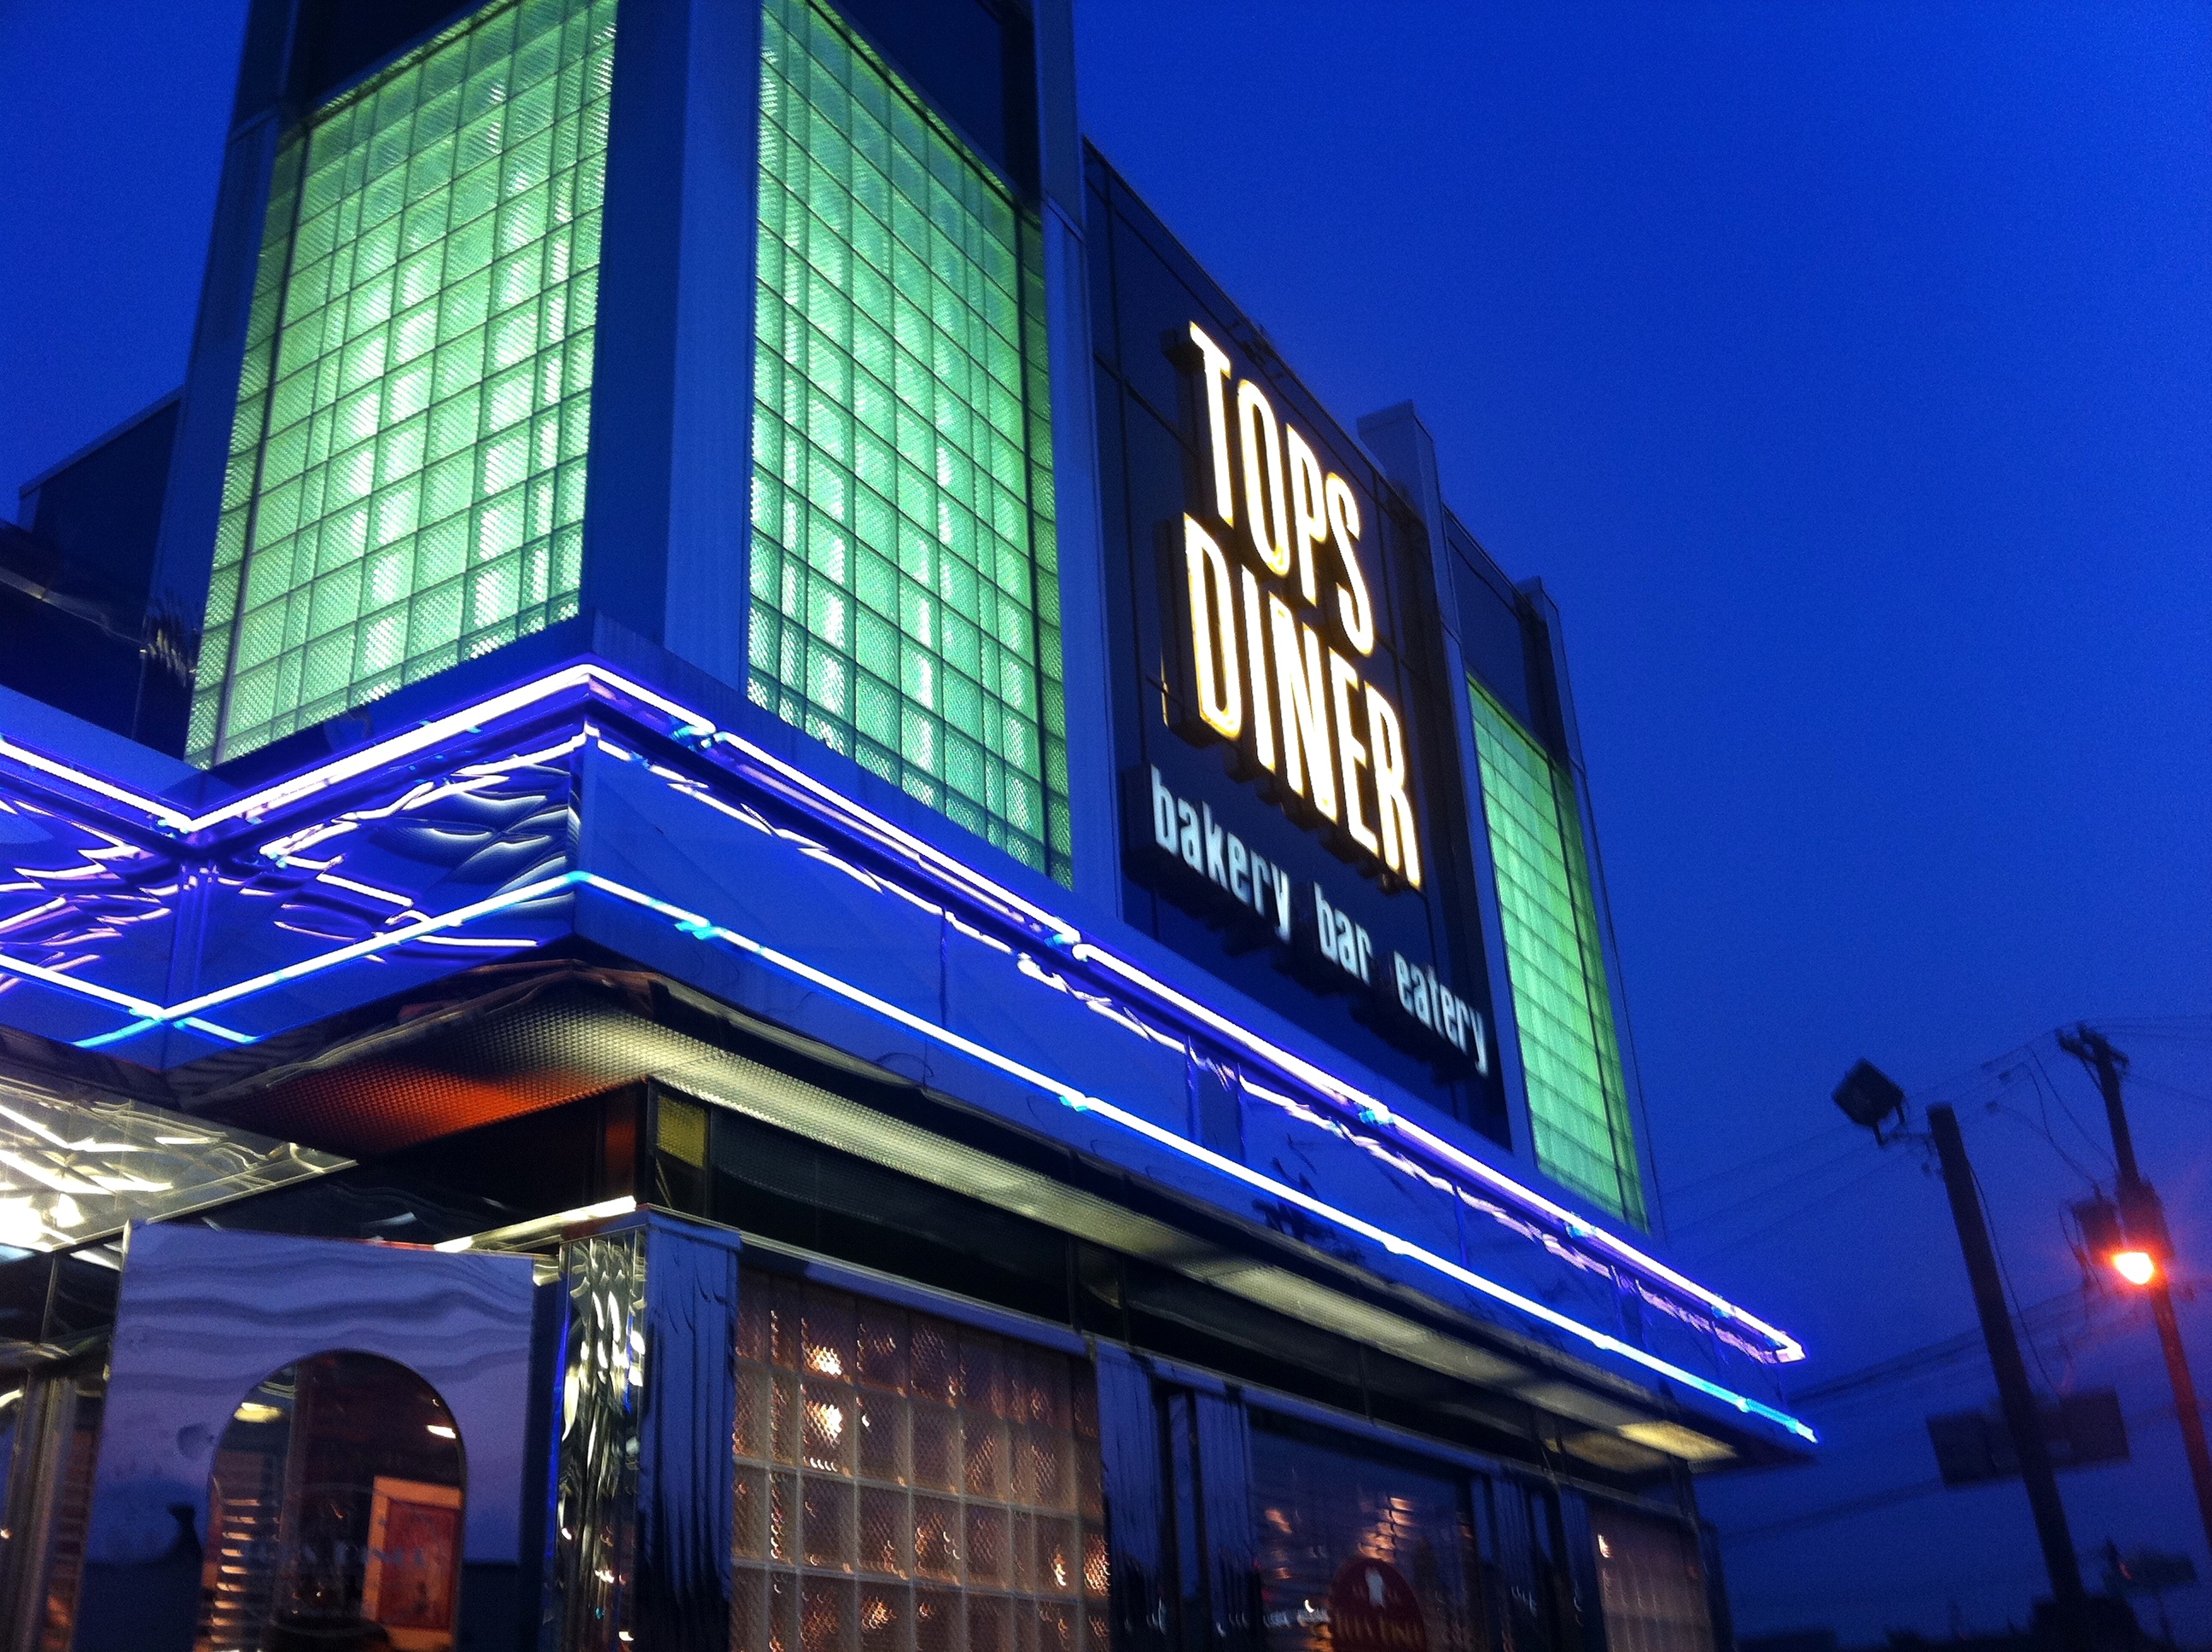
night, advertising, downtown, facade, signage, neon, neon sign, odyssey, display device, electronic signage